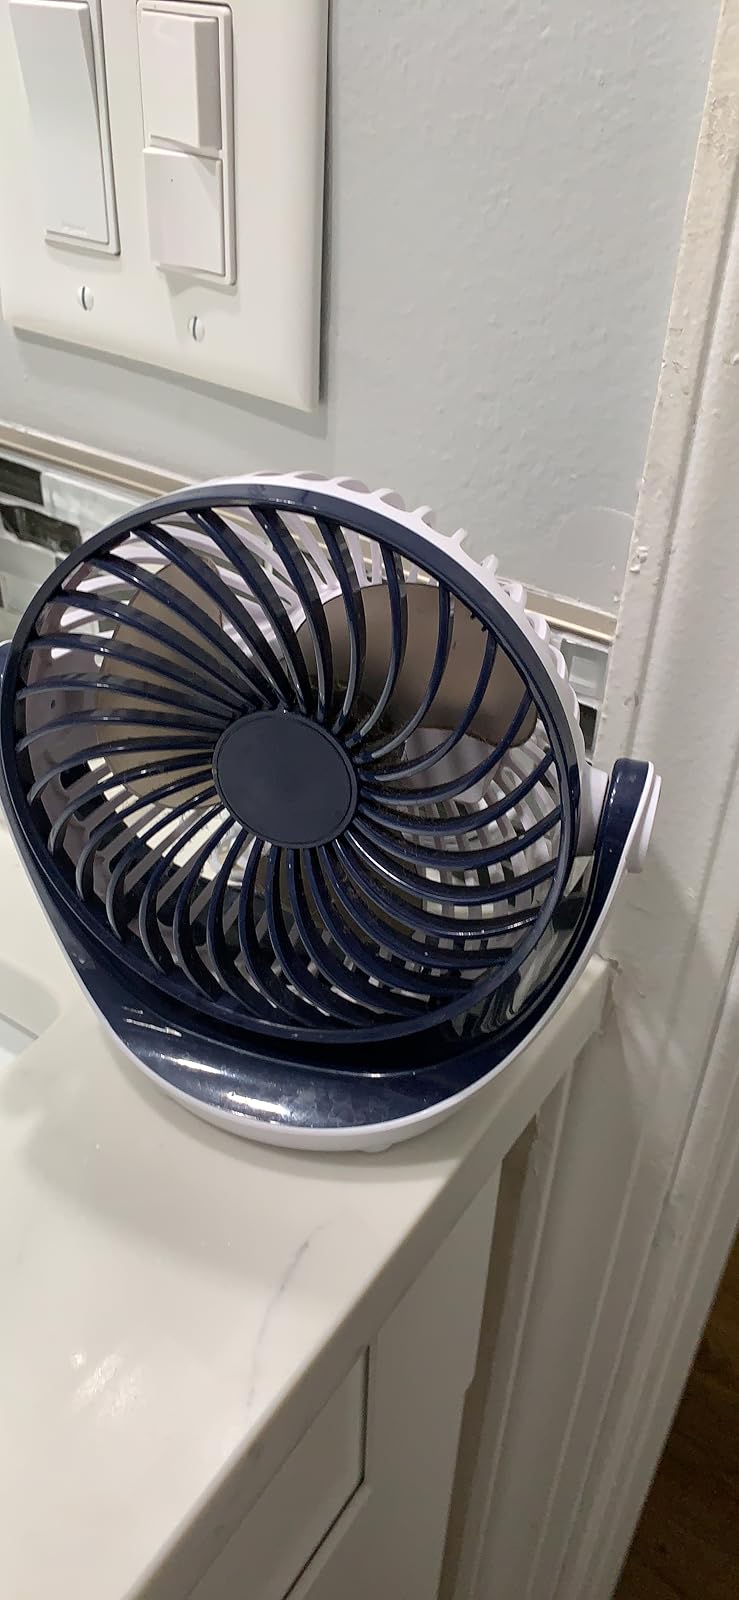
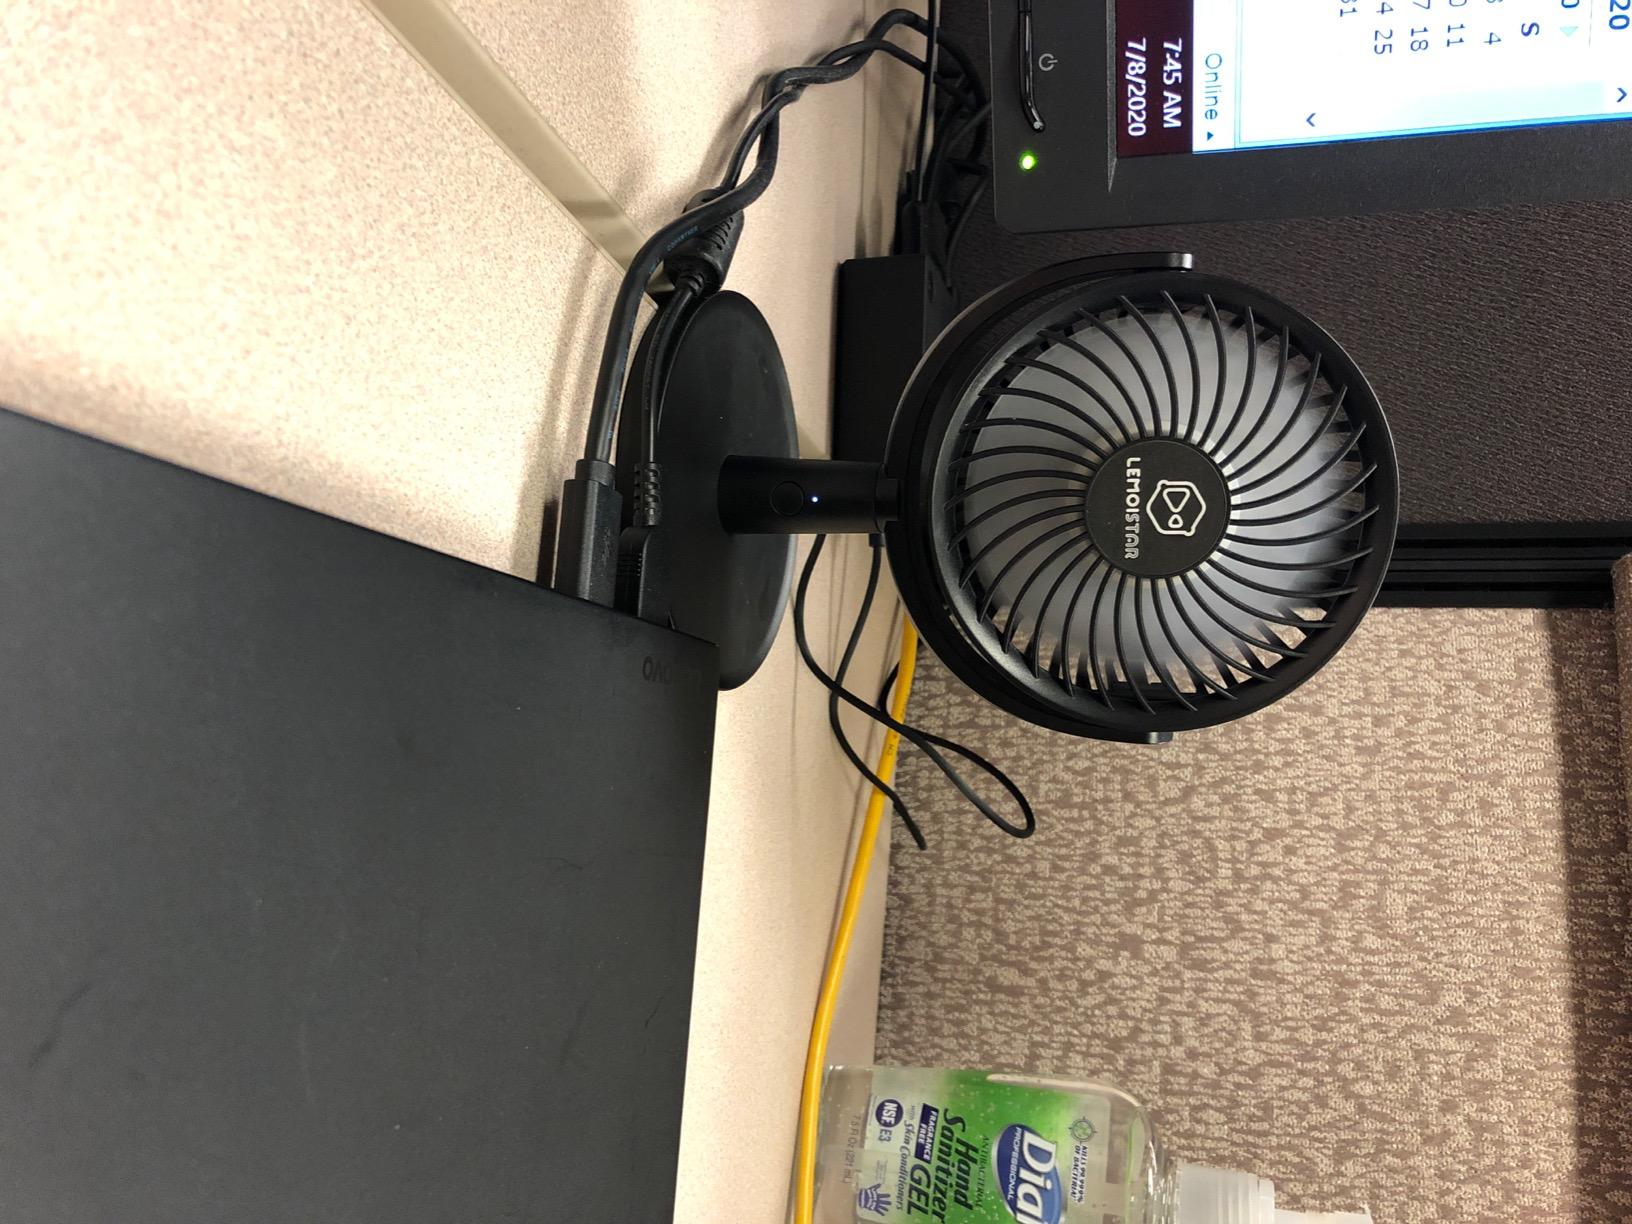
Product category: fan
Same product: no